Question: Please indicate a possible affordance area of swing_golf_clubs that can be used for hitting
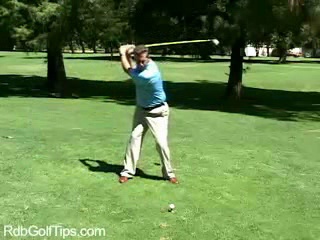
Answer: [133.463, 40.916, 170.408, 51.512]